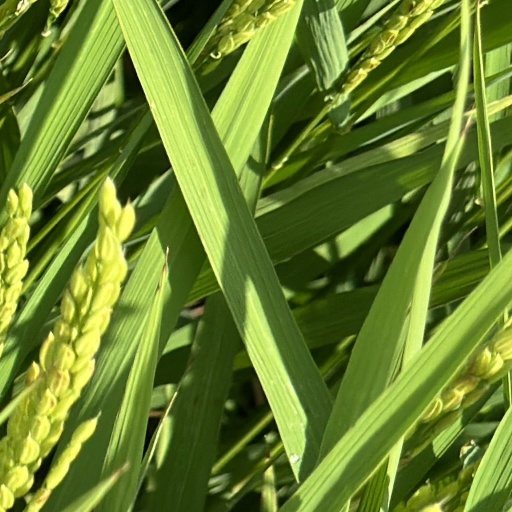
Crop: rice